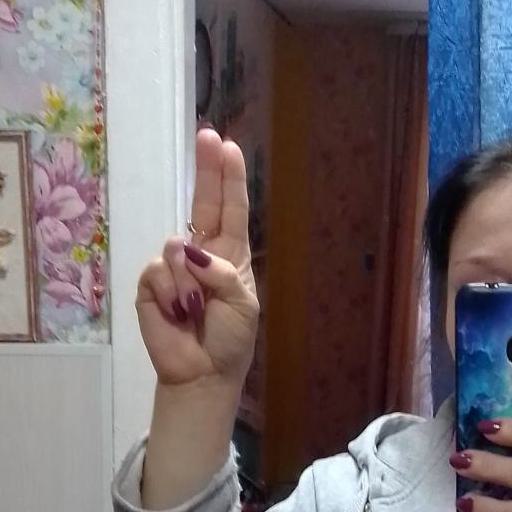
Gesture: two_up